Tube map

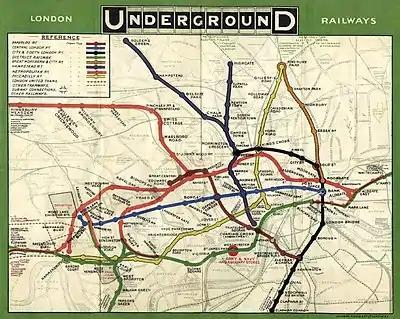
Map of Underground lines, 1908

The map showed eight routes – four operated by the UERL and one from each of the other four companies: